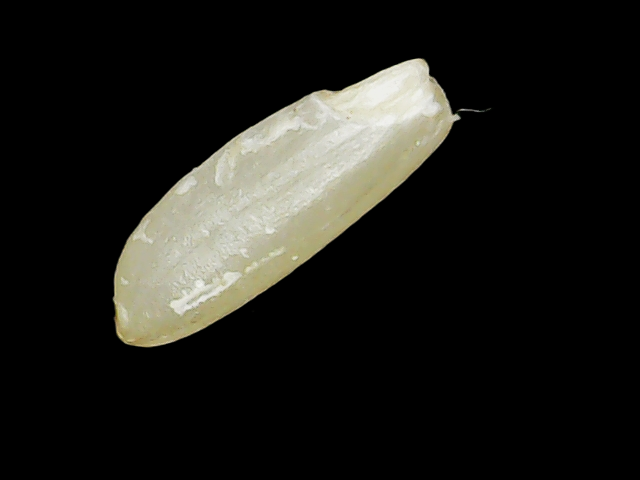
Rice variety: Binadhan12